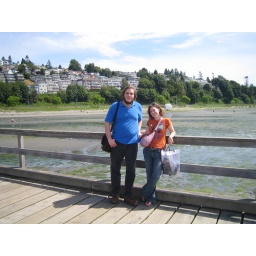
Note the white rock in the background